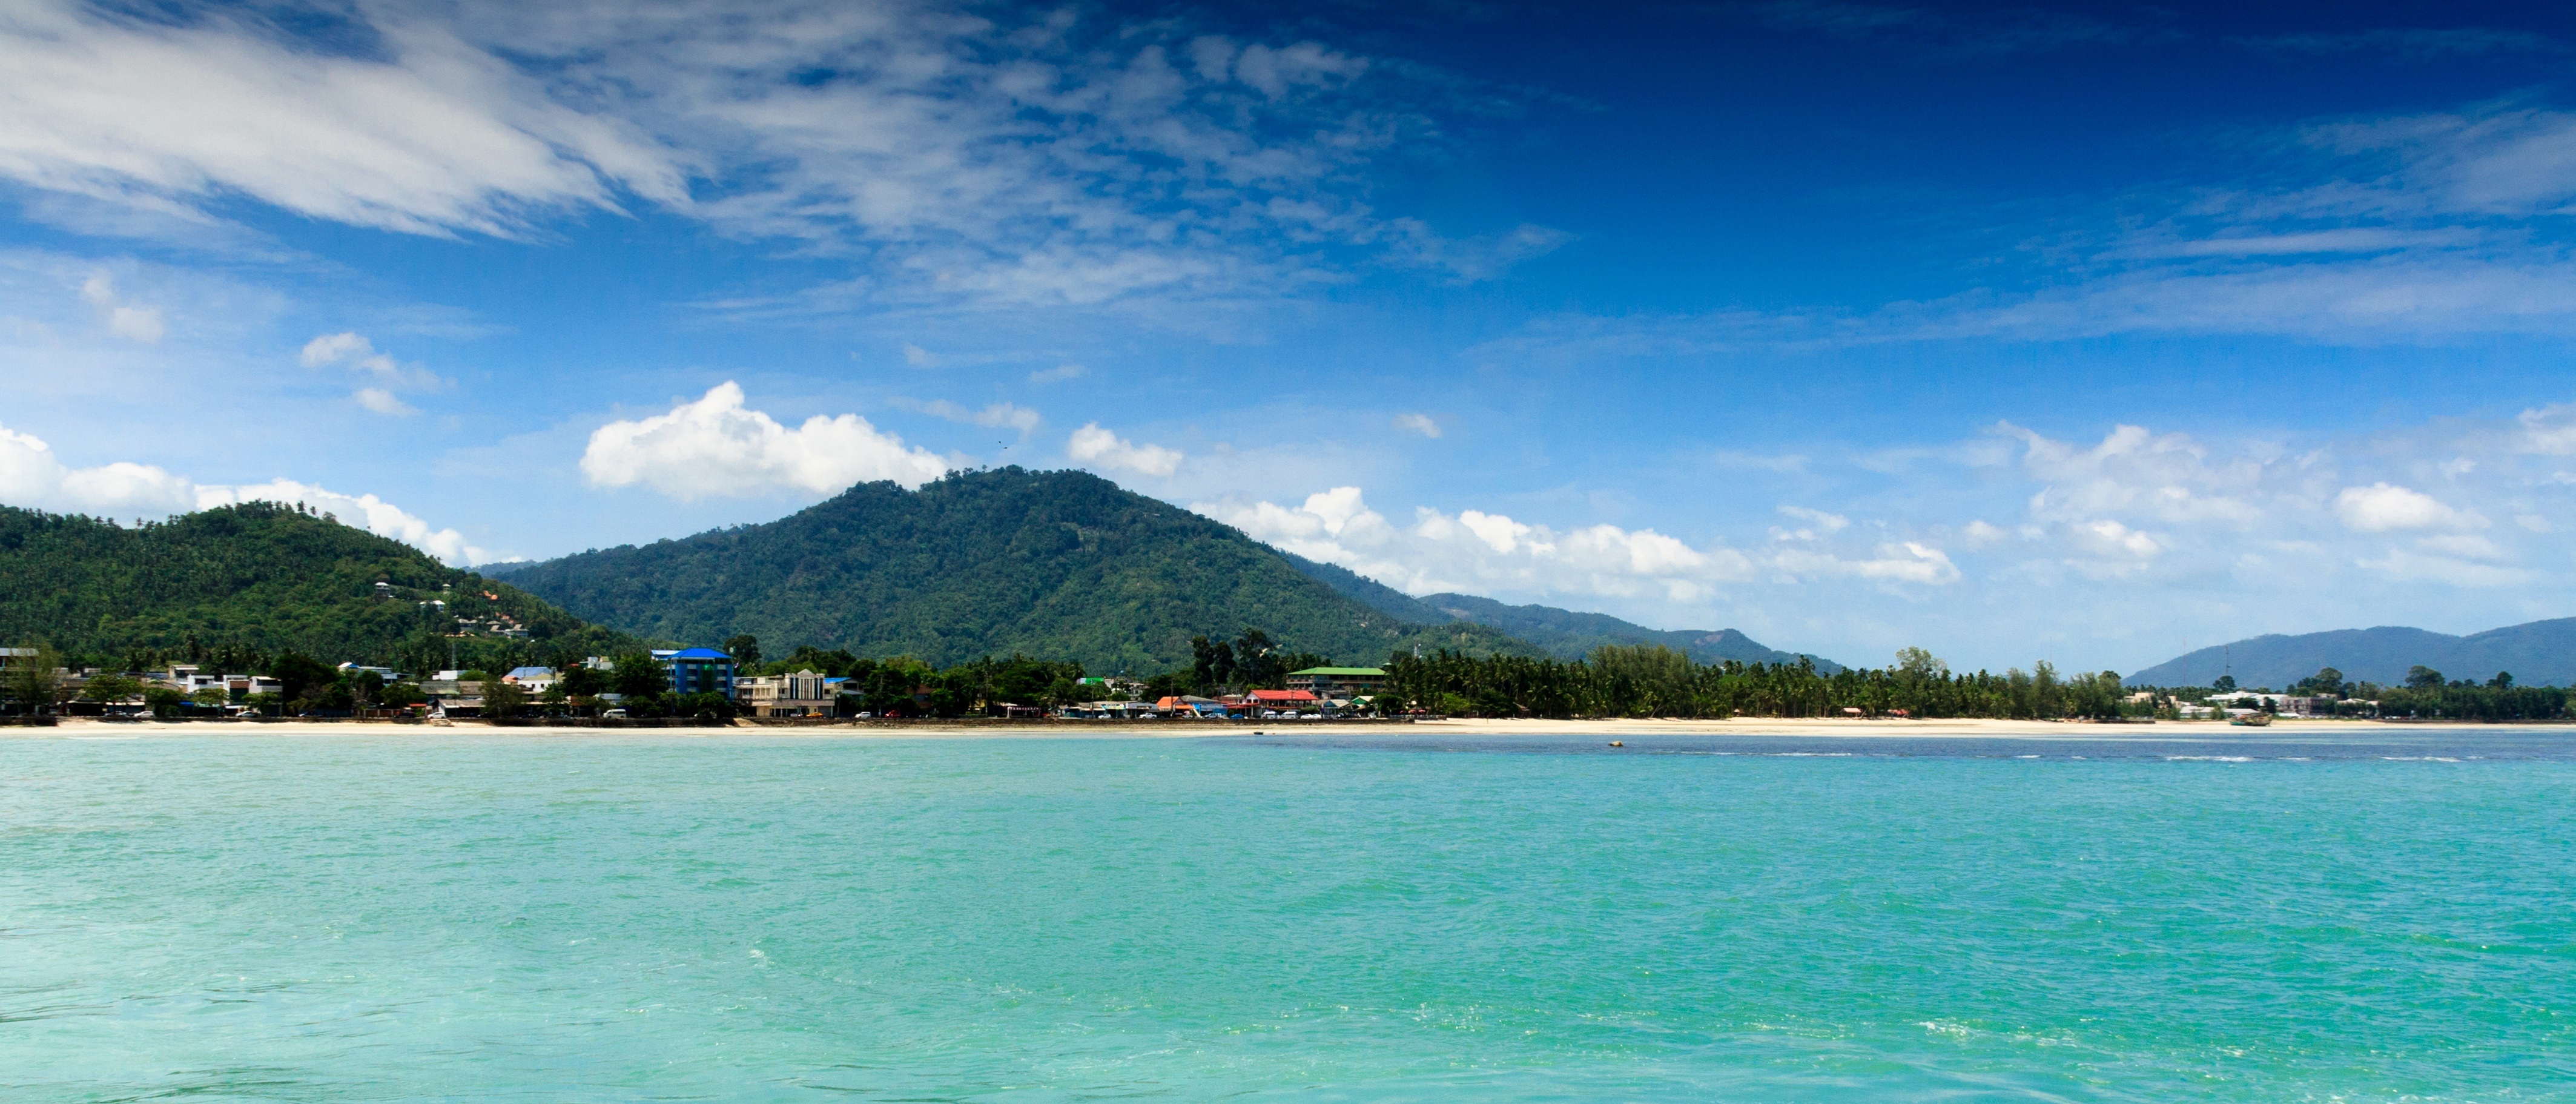
beach, sea, coast, panorama, vacation, lagoon, bay, island, thailand, background, caribbean, islet, the sea, geographical feature